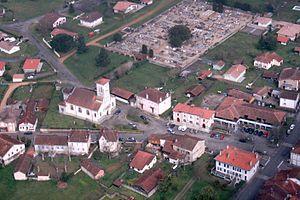
Brocas est une commune du sud-ouest de la France, située dans le département des Landes. Au sein du parc naturel régional des Landes de Gascogne, Brocas est traversé par l'Estrigon.